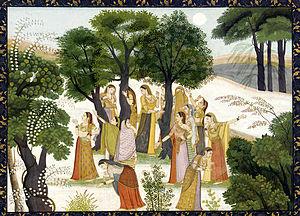
Le Himachal Pradesh est un État du nord-ouest de l’Inde. Territoire de l'Union en 1950, le Himachal Pradesh est devenu le dix-huitième État de la République indienne en 1971. Sa capitale, Shimla, fut pendant près d'un siècle la capitale d'été du Raj britannique.
Le Hamsaduta, ou Cygne messager, est un poème de Rūpa Gosvāmin composé au début du XVIᵉ siècle au Bengale. Dans ce poème de messager, l'amour romantique et religieux sont combinés dans l'intensité de l'amour pour du dieu Krishna. Son auteur Rūpa Gosvāmin est un des poètes les plus célèbres du Gaudiya sampradāya, mouvement de dévotion à Krishna créé par son contemporain Chaitanya Mahaprabhu.